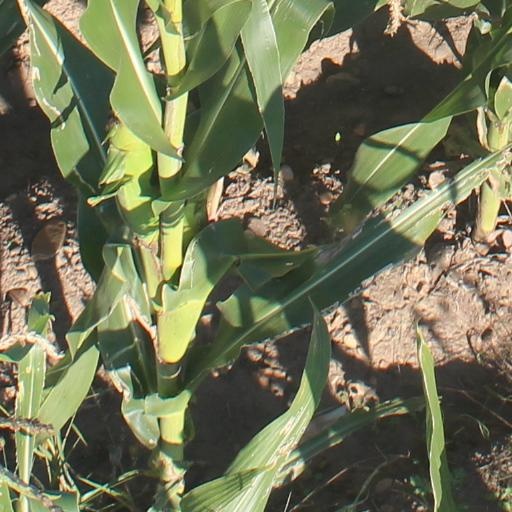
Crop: maize; corn